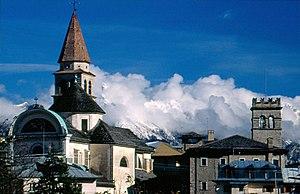
Pieve di Cadore est une commune de la province de Belluno dans la région Vénétie en Italie. C'est le village natal du peintre le Titien.